Ruscism

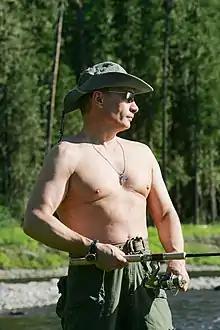
A 2007 photo of a shirtless Putin fishing in Tuva published on the official website of the Russian President as part of Putin's campaign for the 2008 Russian presidential election

During the Russian invasion of Ukraine, Dmitry Medvedev, deputy chairman of the Security Council of Russia and former Russian president, has been described as a "Russian rashist (Russian fascist)" and the "Kremlin's Nazi" by Ukrainian and American media. He publicly wrote that "Ukraine is NOT a country, but artificially collected territories" and that Ukrainian "is NOT a language" but a "mongrel dialect" of Russian. Medvedev said that Ukraine should not exist in any form and that Russia will continue to wage war against any independent Ukrainian state. He said Ukrainians had to choose between joining Russia or "death". On 22 February 2024, Medvedev said that the Russian Army will go further into Ukraine, seizing Kyiv and Odesa, which he called "Russian cities". He also described the invasion as a sacred war against Satan.